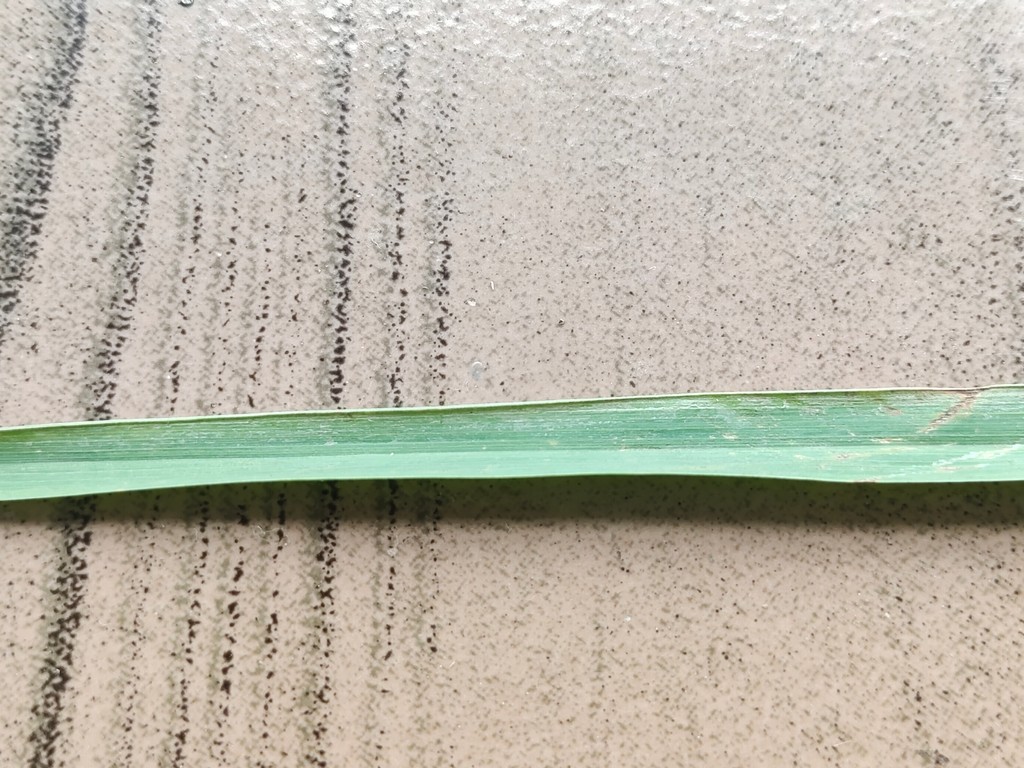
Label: Unhealthy